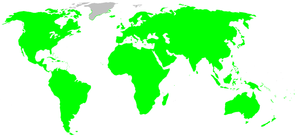
Les Thomisidae sont une famille d'araignées aranéomorphes.